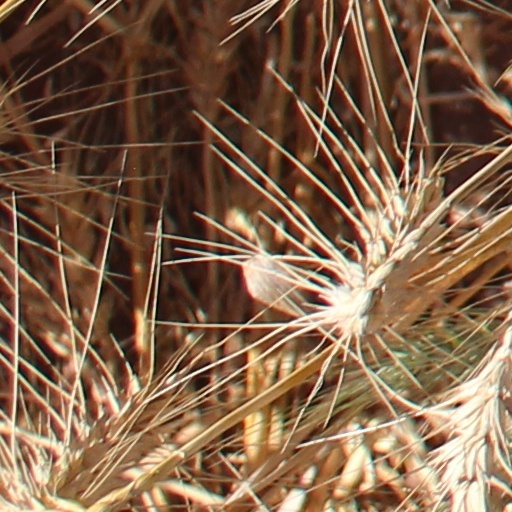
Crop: wheat